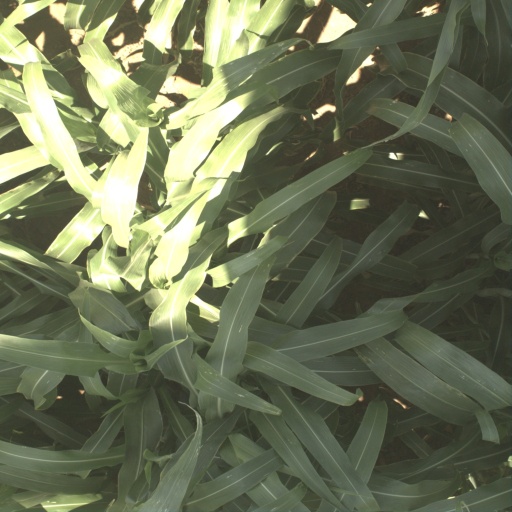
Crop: sorghum